Walled City of Lahore

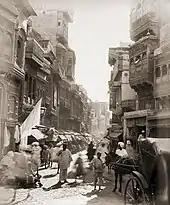
The Walled City around 1890.

After the British captured Lahore from the Sikhs in 1846, annexation of the Punjab in 1849, the Walled City's administrative practices were largely maintained. By the early 20th century, the Walled City's mohallahs were incorporated into a new municipal administrative system. Several of the city's older Mughal and Sikh monuments were repurposed by British authorities during their early rule, as resources for planning and building new administrative buildings were scarce. The Tomb of Anarkali, for example, was appropriated first for office space, before its conversion in 1851 into an Anglican church until 1891. It thereafter was used once again for civil purposes as a document repository - a function which it serves until present day. Chauburji was used as a police station during British rule. Several other Mughal tombs were used as residences by high ranking British administrators.